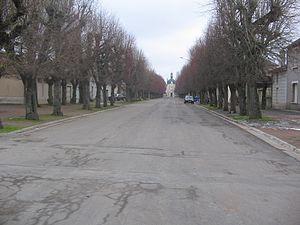
Angliers est une commune du Centre-Ouest de la France, située dans le département de la Vienne en région Nouvelle-Aquitaine.